Saint-Germain-de-la-Grange

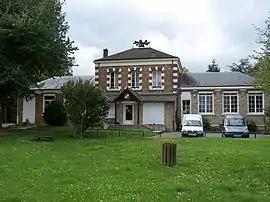
Town hall

Saint-Germain-de-la-Grange is a commune in the Yvelines department in the Île-de-France region in north-central France.